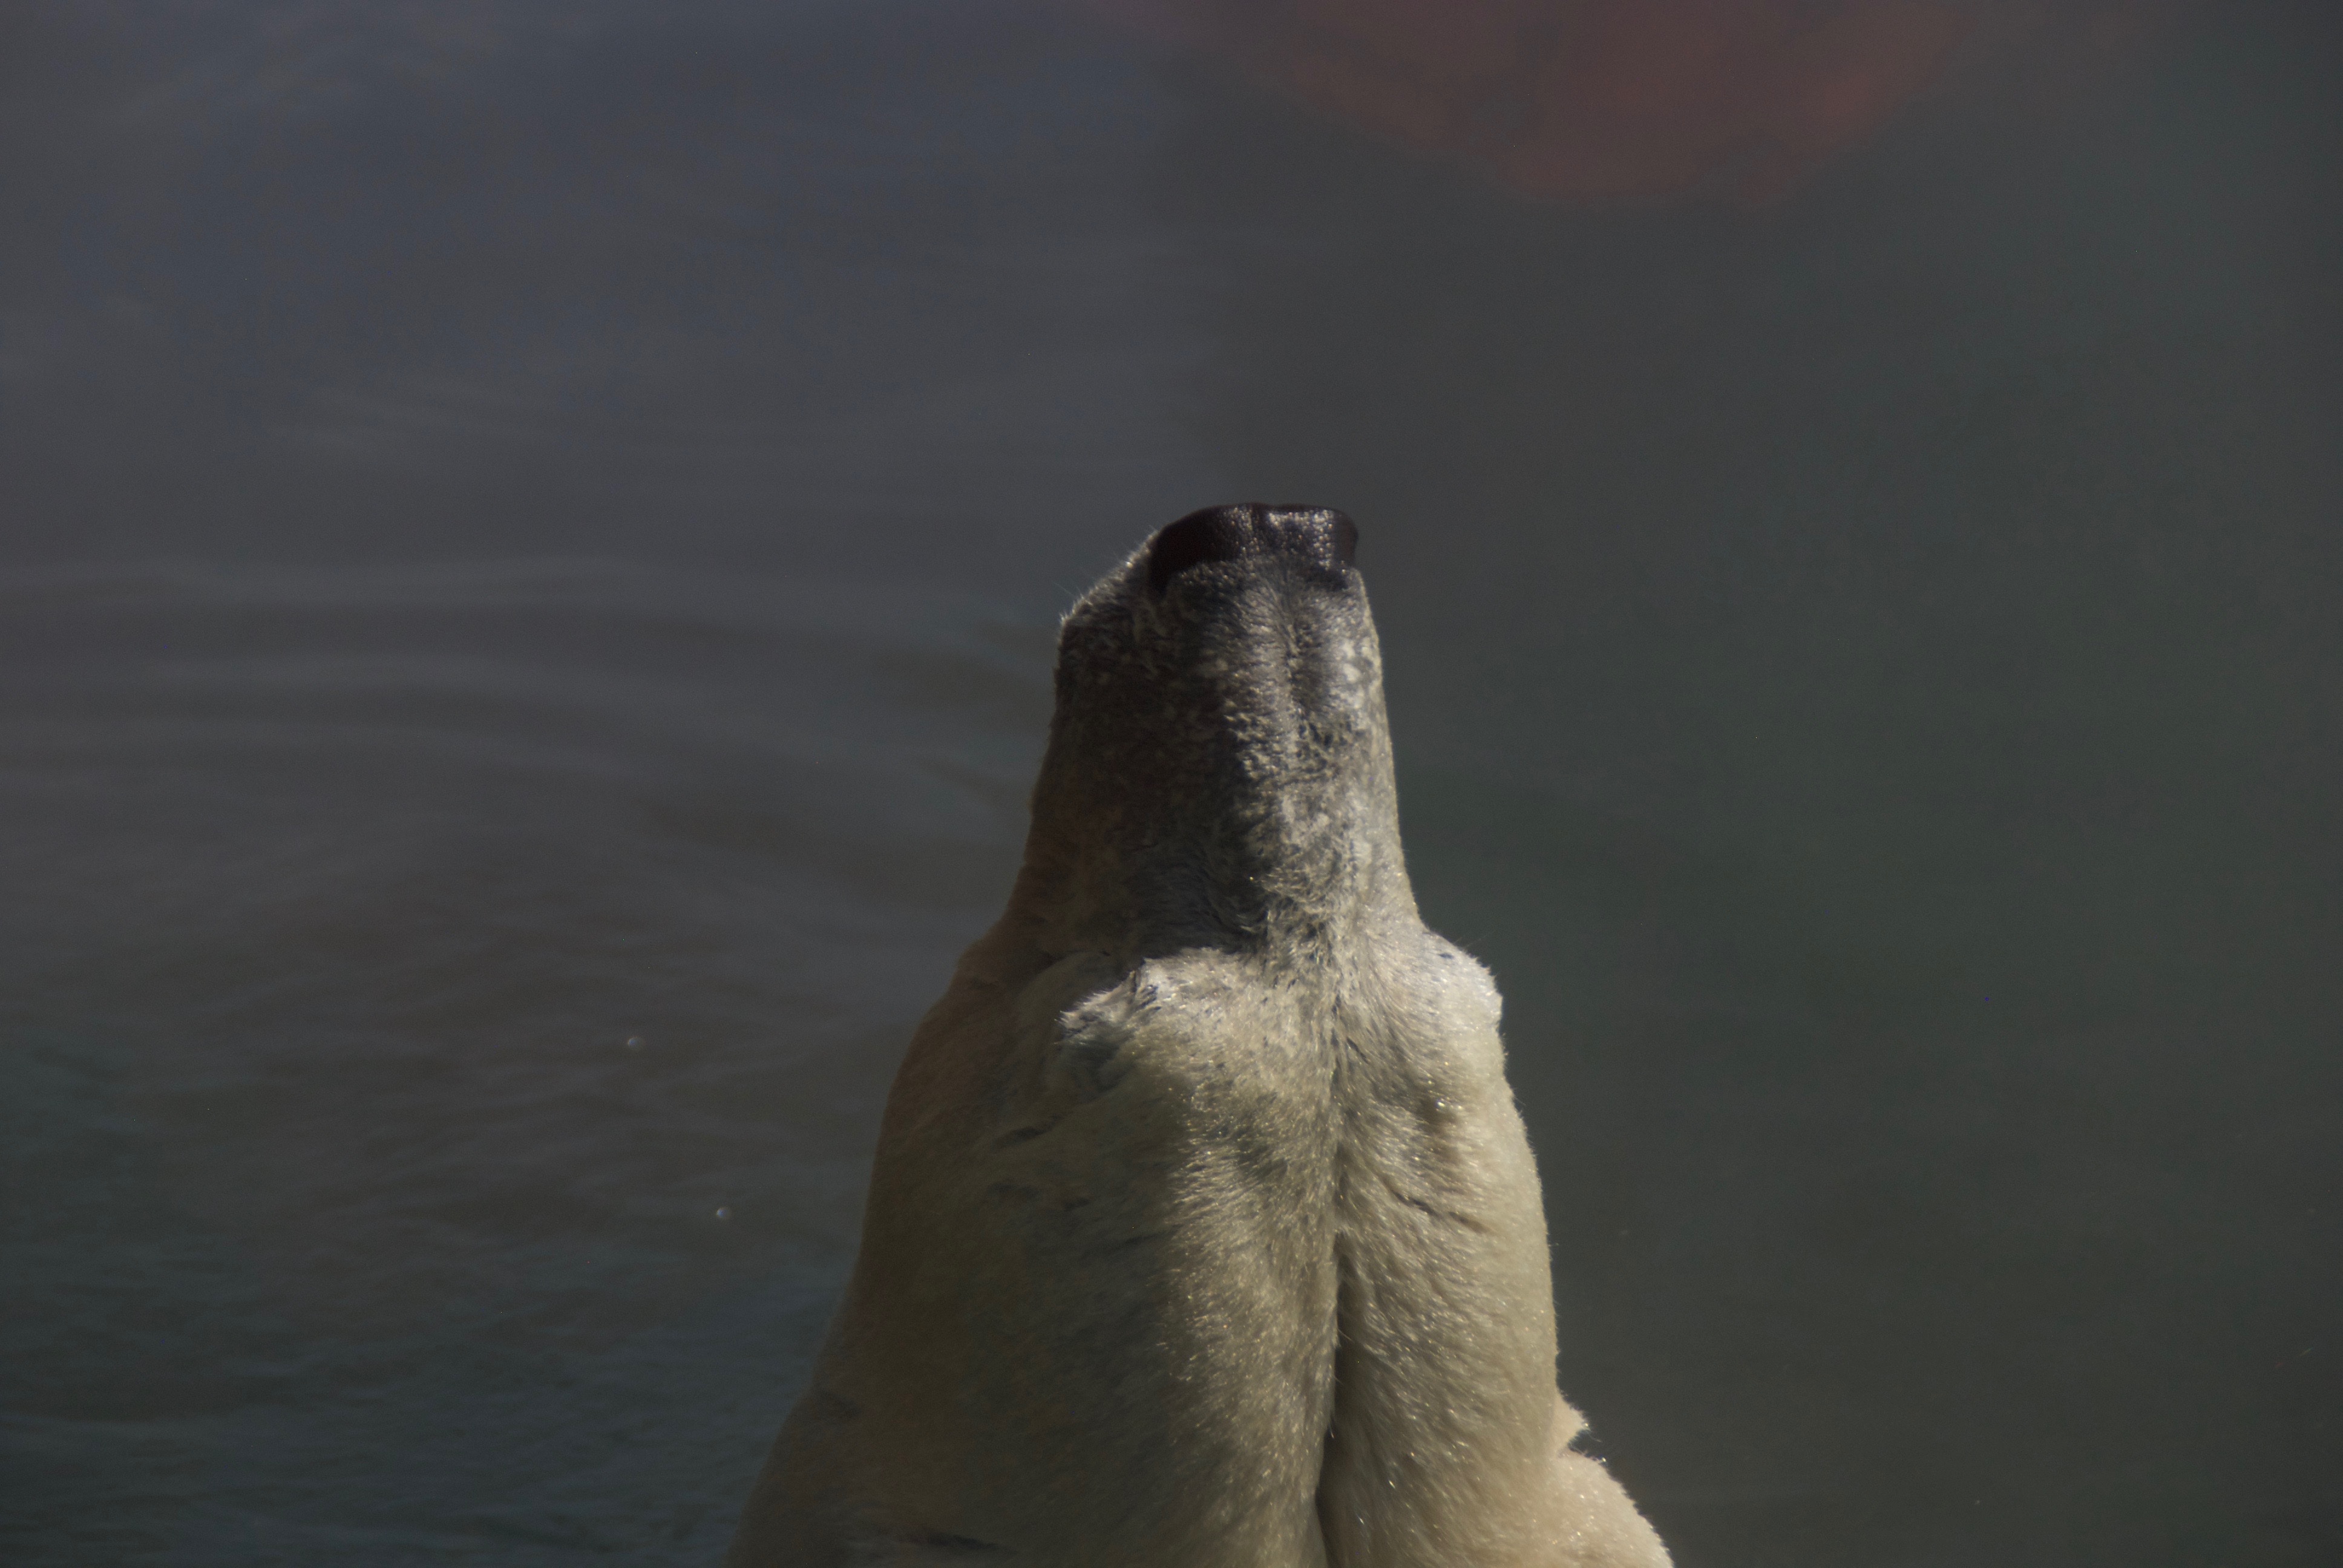
vertebrate